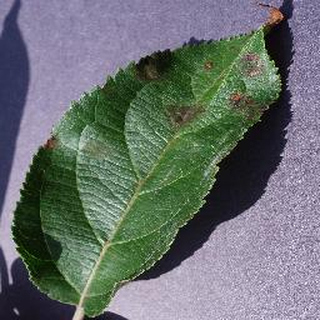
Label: apple_apple_scab